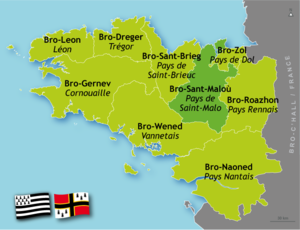
Carte de positionnement du Pays Malouin (Bretagne) Brezhoneg: Kartenn Bro-Sant-Maloù (Breizh)
Le Pays de Saint-Malo est l'un des neuf Pays historique de Bretagne dont Saint-Malo est la capitale. Ce nom correspond aussi à une structure de regroupement de collectivités locales françaises.